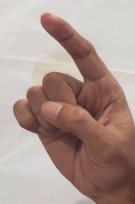
ASL sign: Z